Bayer

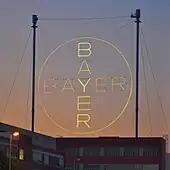

Bayer AG was founded as a dyestuffs factory in 1863 in Barmen (later part of Wuppertal), Germany, by Friedrich Bayer and his partner, Johann Friedrich Weskott, a master dyer. Bayer was responsible for the commercial tasks. Fuchsine and aniline became the company's most important products.